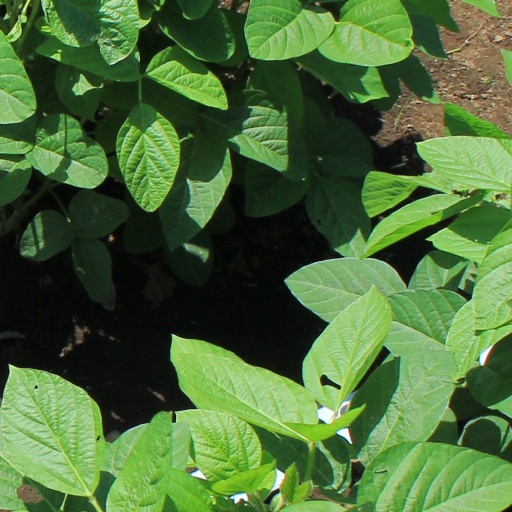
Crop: soybean